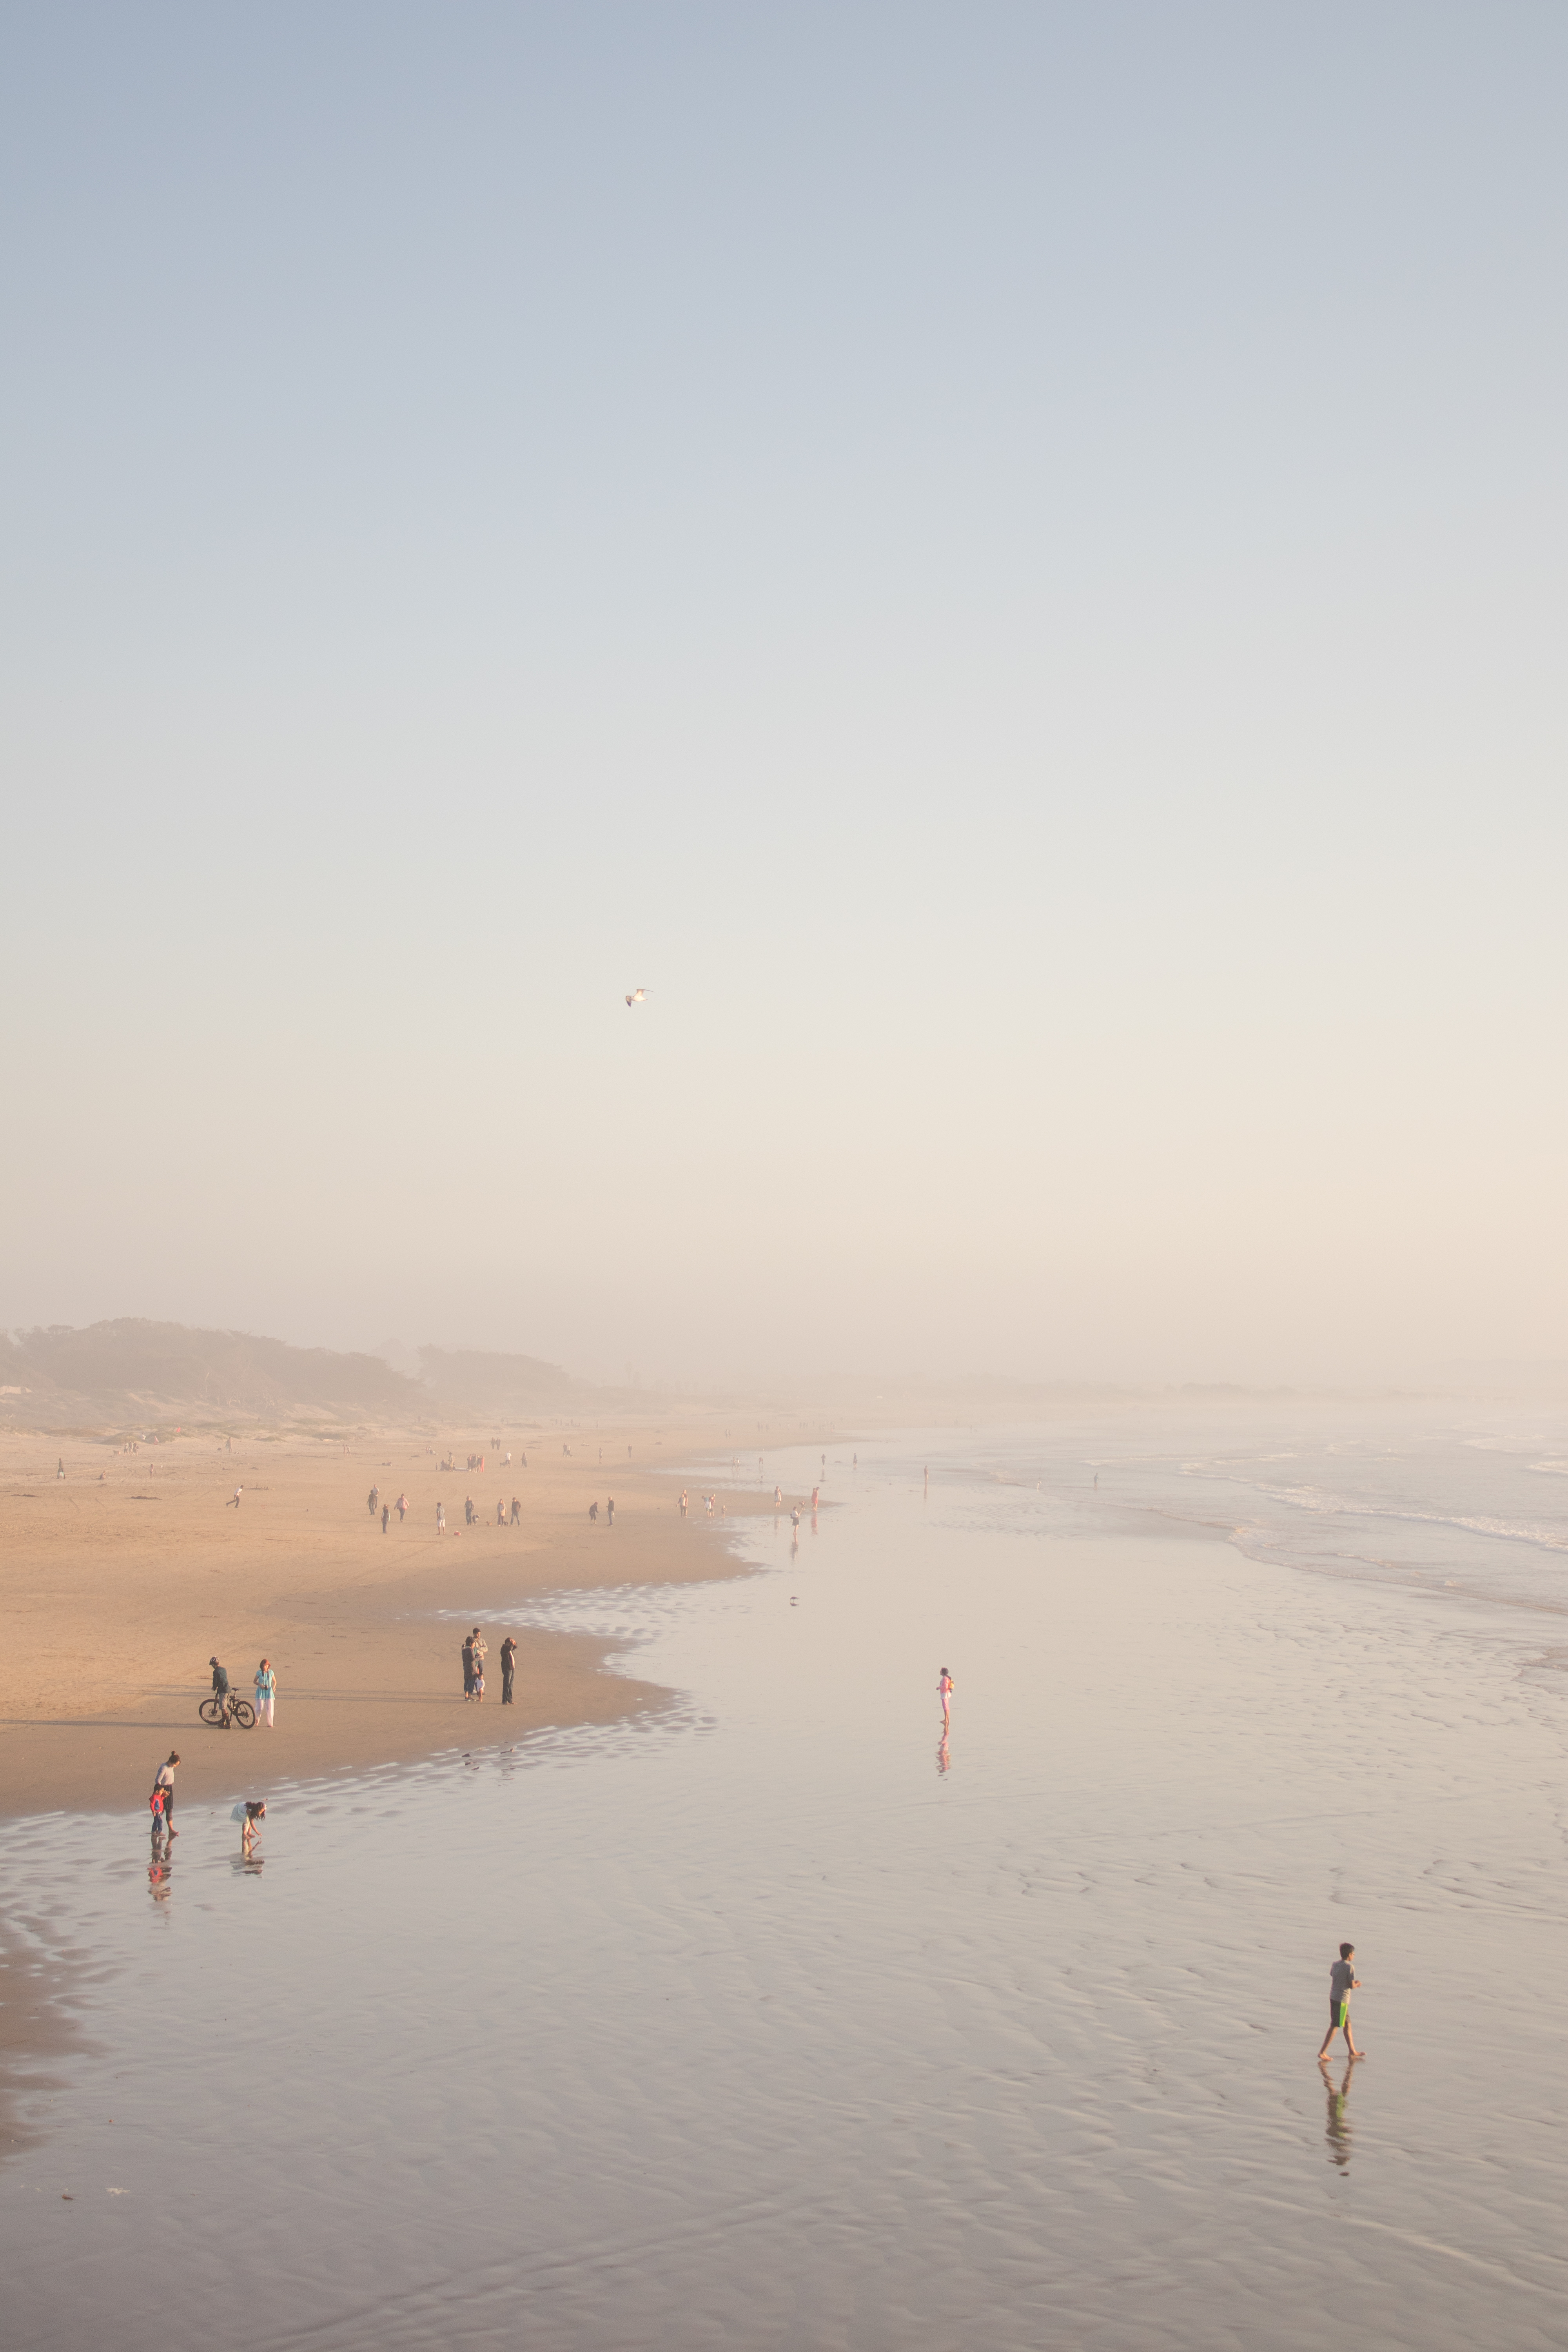
beach, sea, coast, sand, ocean, horizon, bird, sunrise, morning, shore, wave, lake, dawn, seagull, coastline, reflection, bay, body of water, habitat, mudflat, natural environment, atmospheric phenomenon